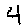
Label: 4